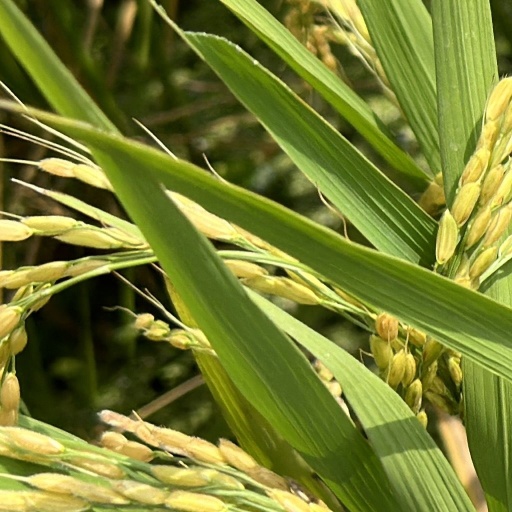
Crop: rice